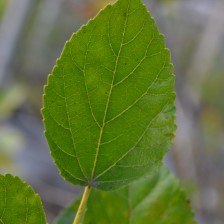
Variety: Kamphaengsaeng42